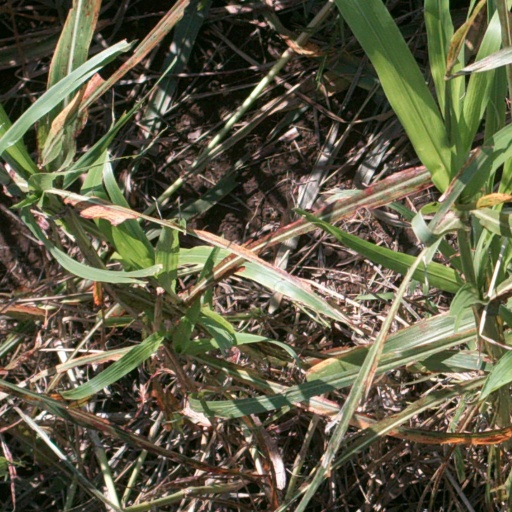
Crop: sorghum